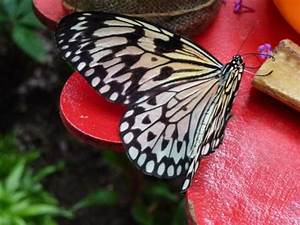
Label: butterfly